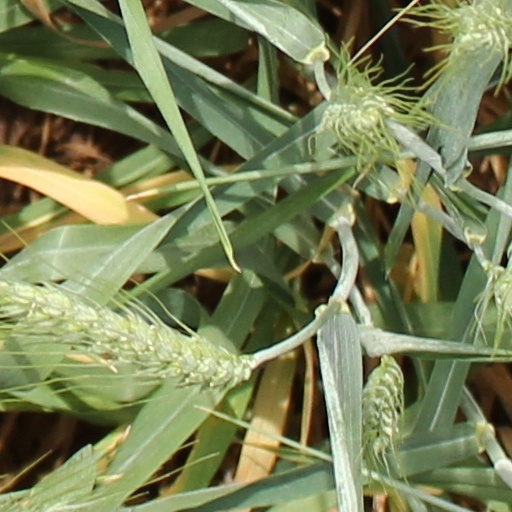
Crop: wheat